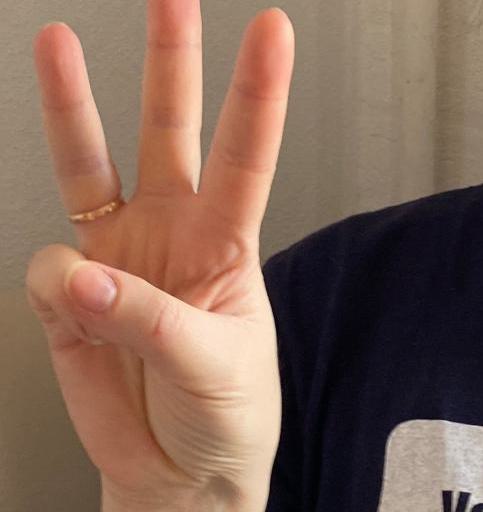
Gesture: three